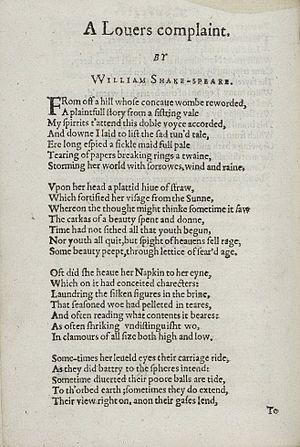
A Lover's Complaint est un poème narratif de William Shakespeare, publié en 1609 en appendice de l'édition originale de ses Sonnets.